Frans van der Mijn

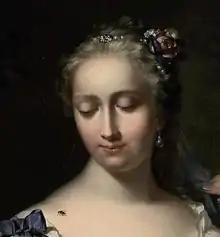
Detail of a 1742 painting by van der Mijn that uses a fly in a Renaissance Allegory of Touch theme

According to the Netherlands Institute for Art History (RKD), he was the son of Herman van der Mijn and was born when his father moved to Düsseldorf to work for Johann Wilhelm, Elector Palatine. He influenced the painter James Latham. He worked in Amsterdam during the years 1742-1748 and worked in The Hague before returning to England where he worked on portraits and sent a painting in to the London Society of Artists each year during 1761-1772.